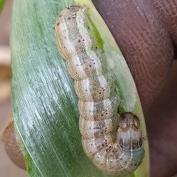
Crop: Onion
Condition: caterpillar-p